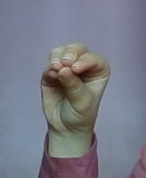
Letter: ha